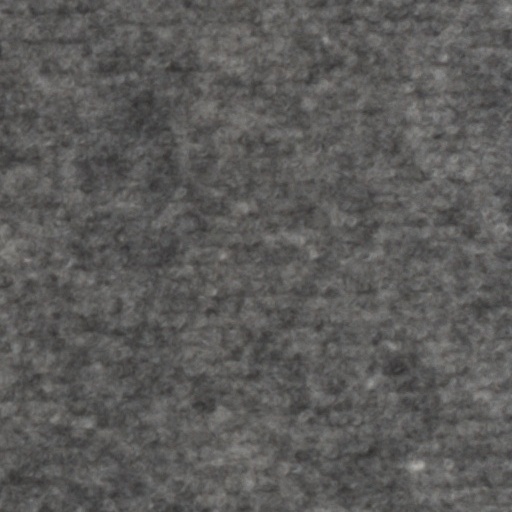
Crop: wheat